Mite Mae Chit

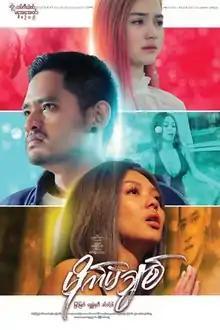
film poster

Mite Mae Chit is a 2020 Burmese drama film, directed by Zaw Myo starring Myint Myat, Shwe Hmone Yati and Khin Wint Wah. The film, produced by Lucky Seven Film Production premiered Myanmar on January 9, 2020.